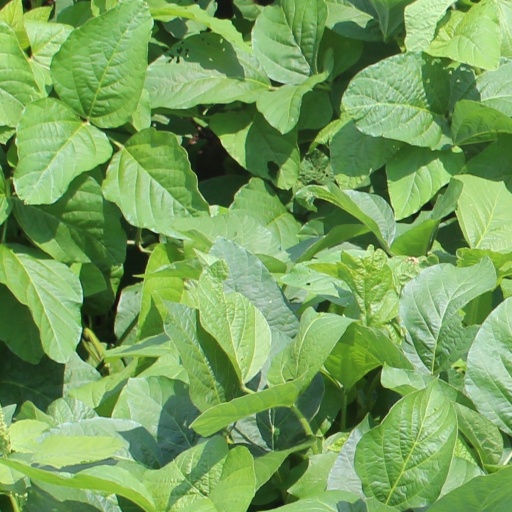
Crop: soybean